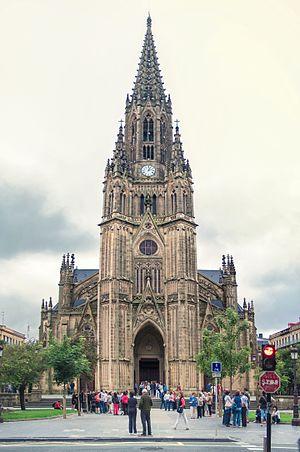
La cathédrale du Bon-Pasteur est l'un des principaux sanctuaires catholiques de la ville de Saint-Sébastien, l'une des trois principales agglomérations de la Communauté autonome du Pays basque, dans la province du Guipuscoa.